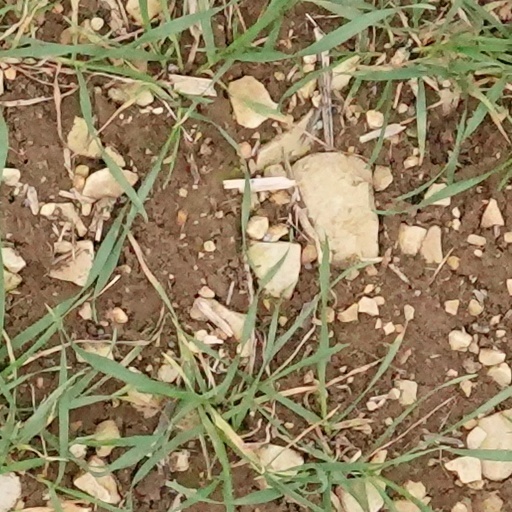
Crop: wheat